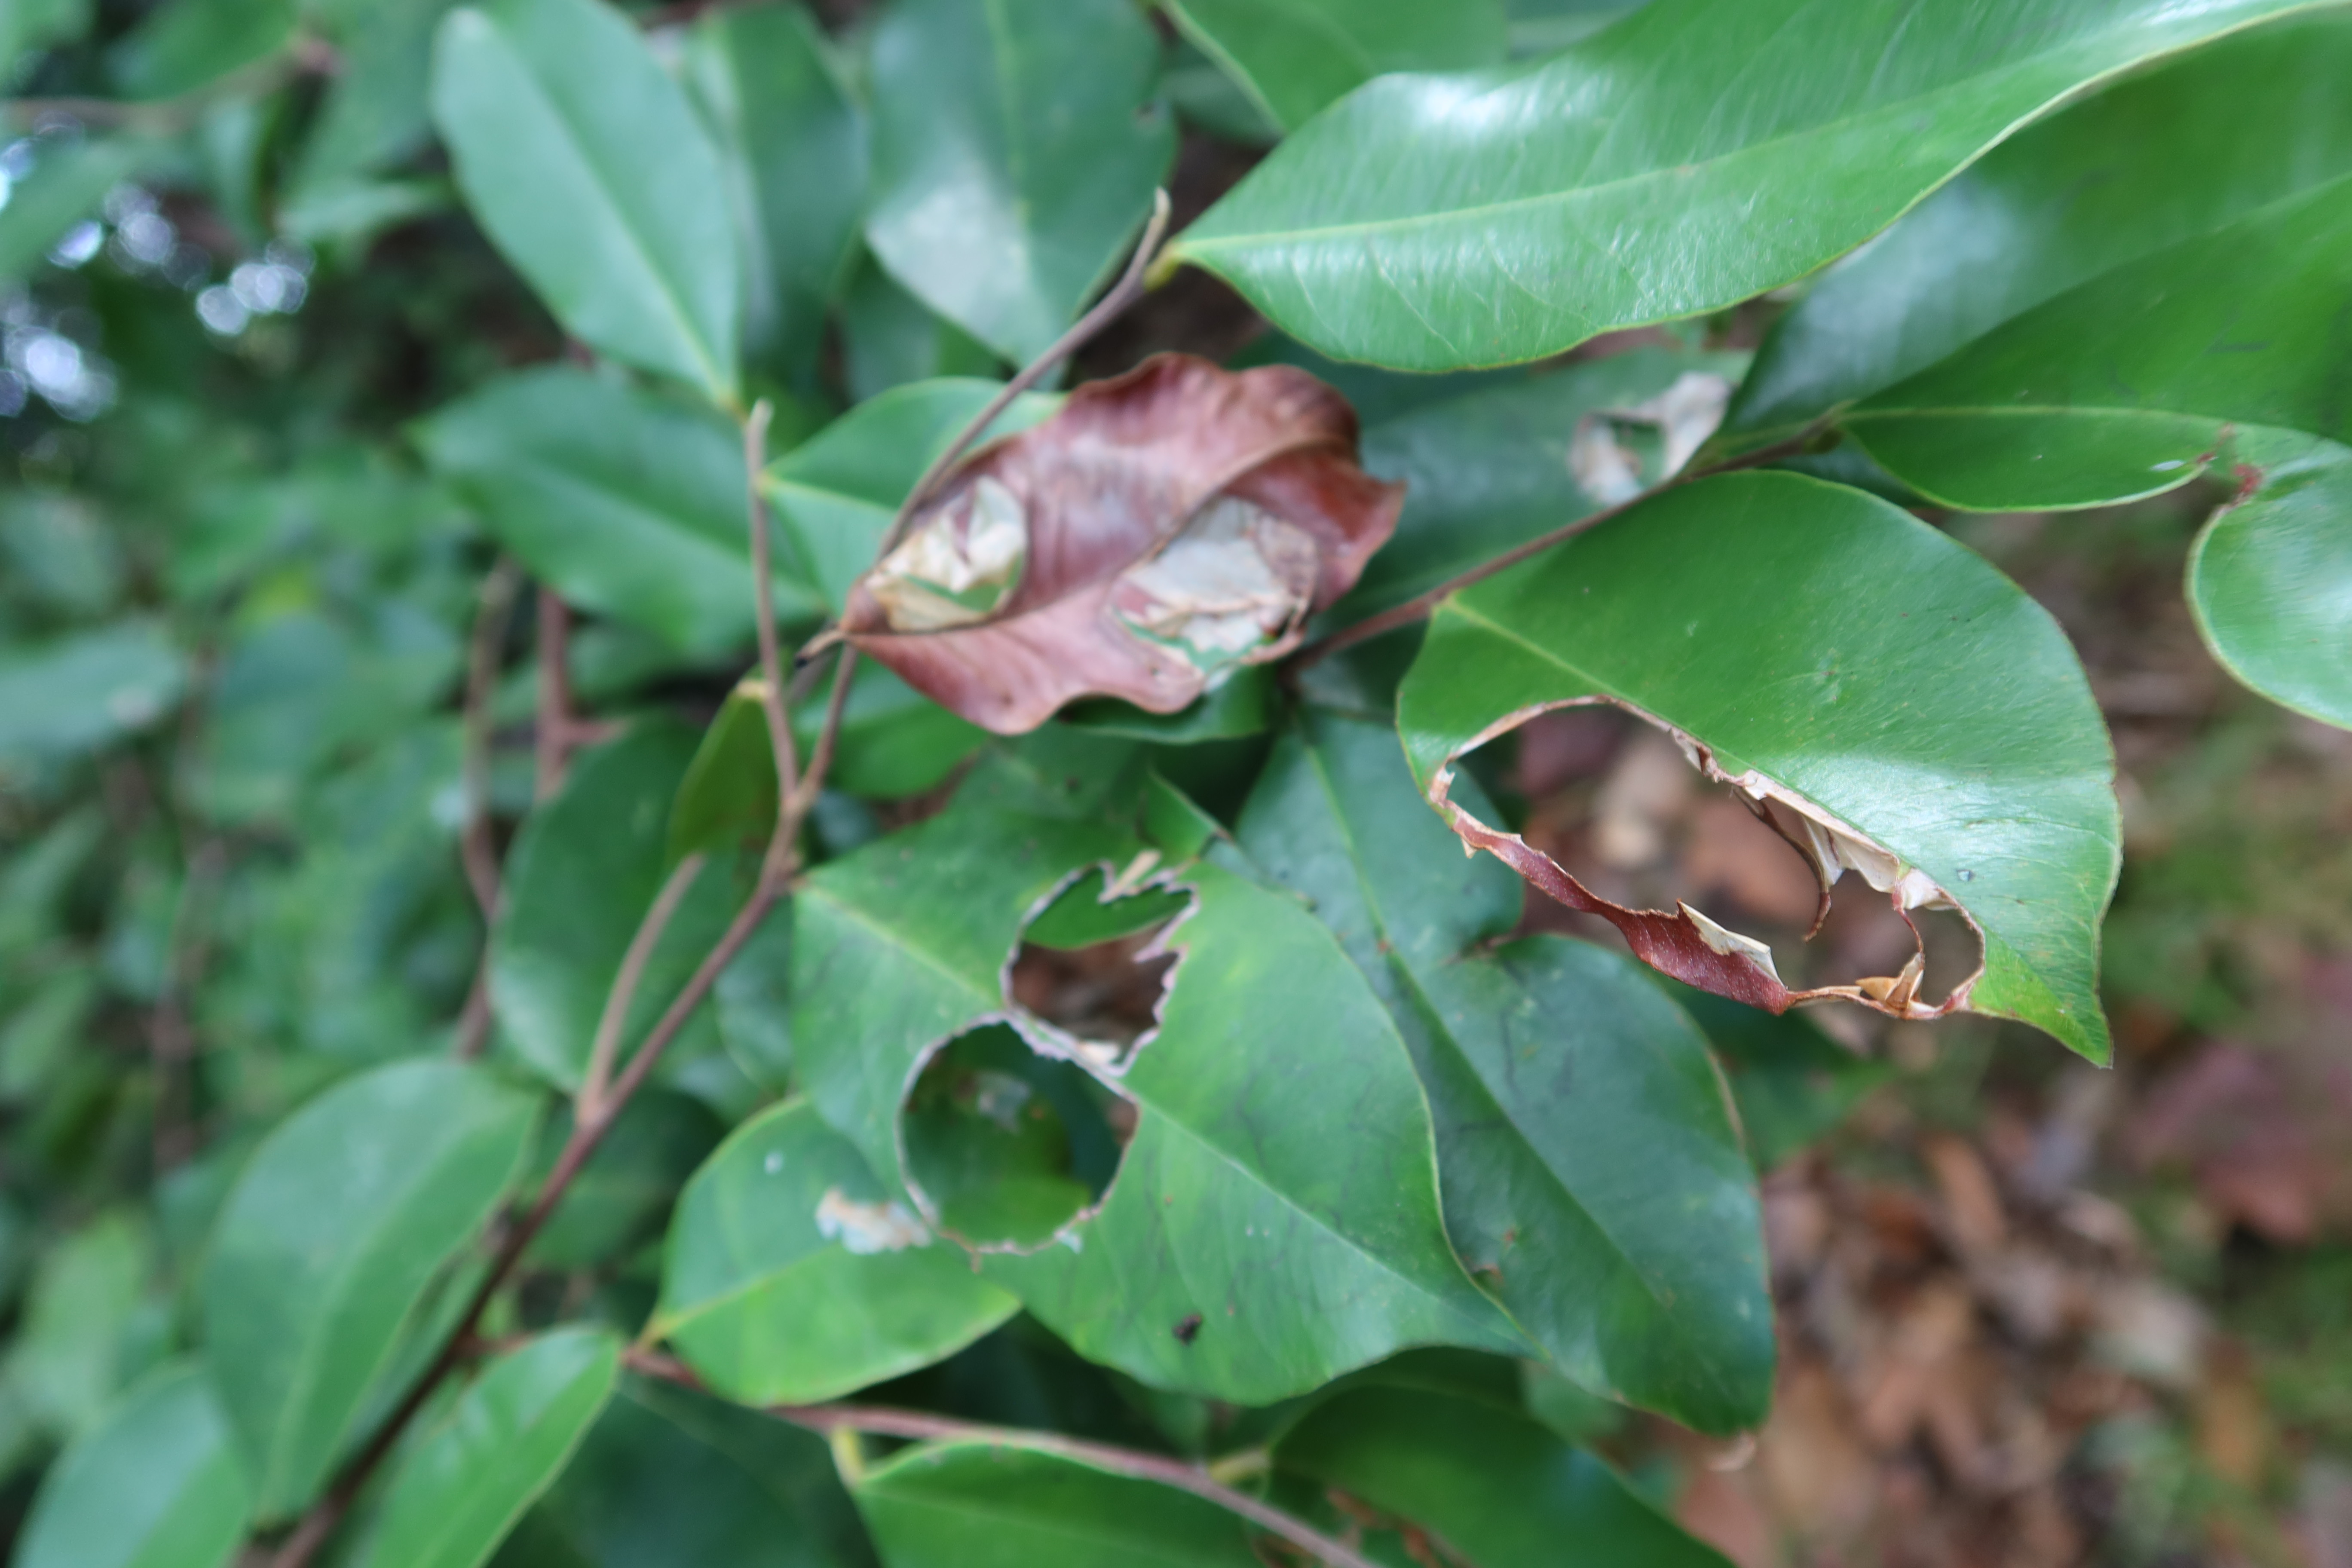
Label: Translucent lesion